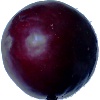
Label: Plum 2